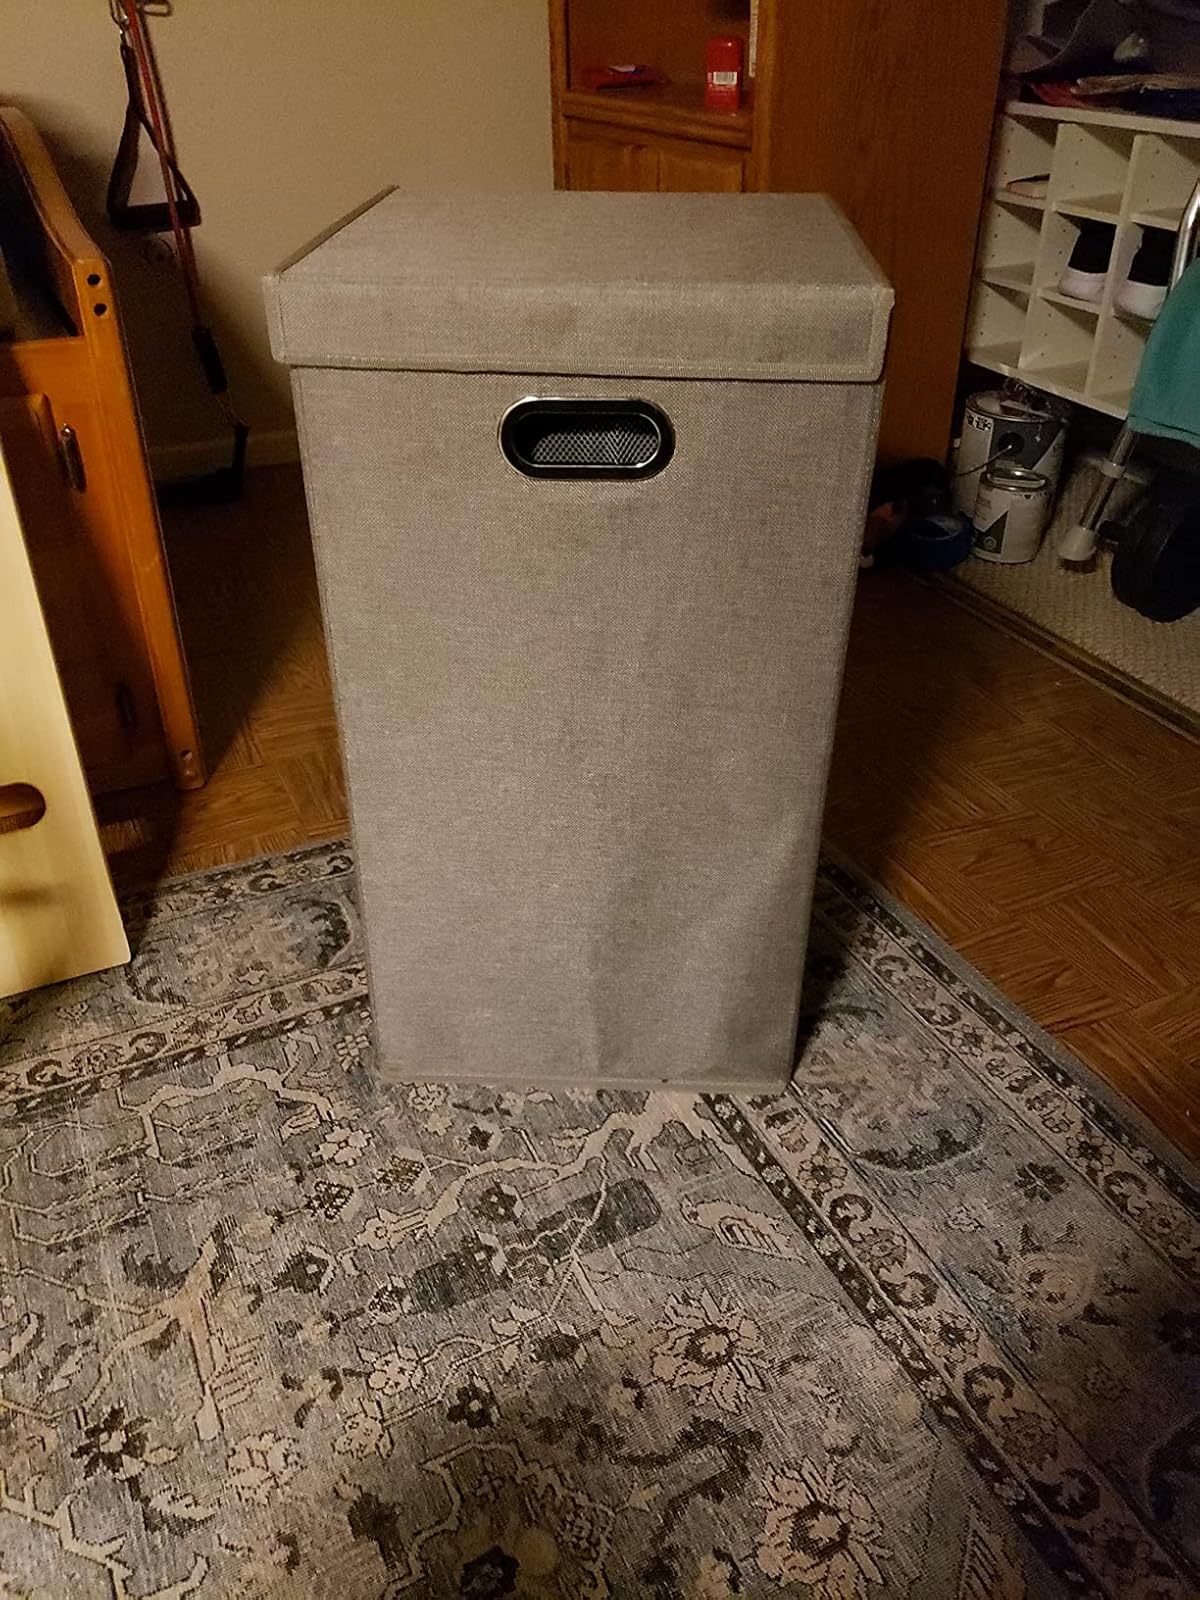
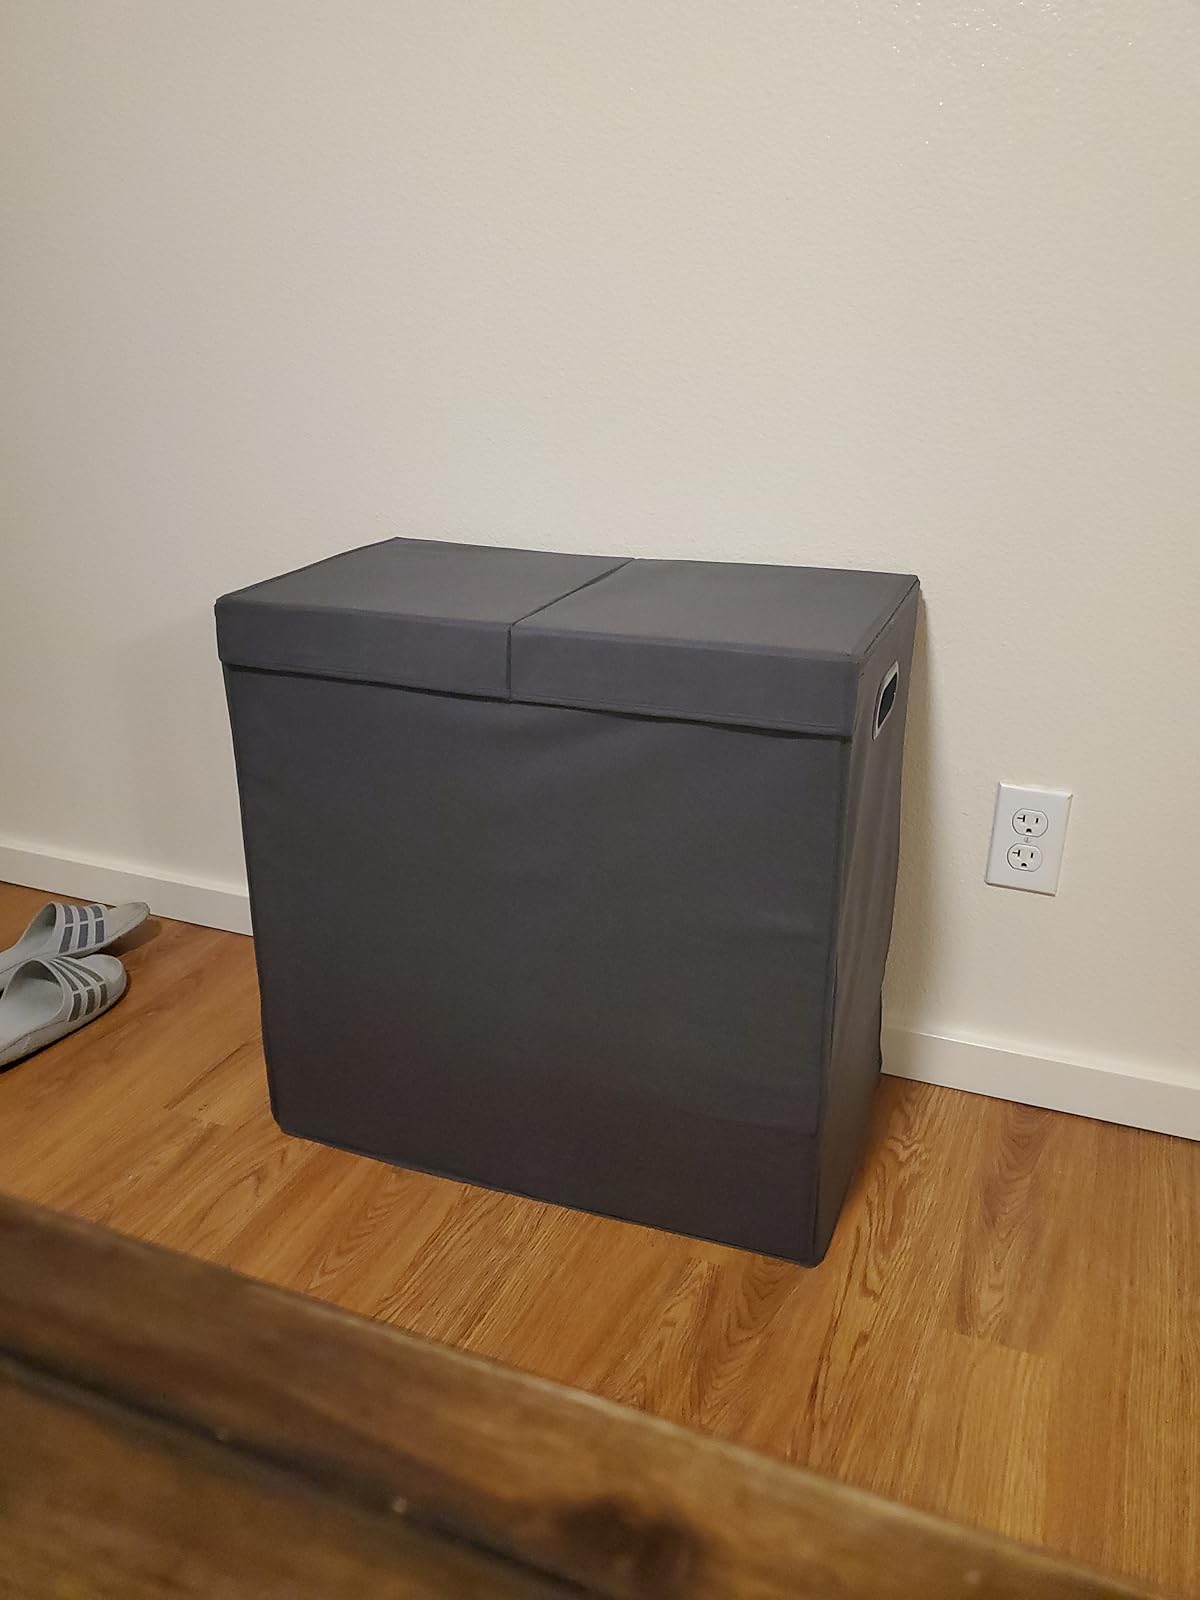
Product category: items_hamper
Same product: no